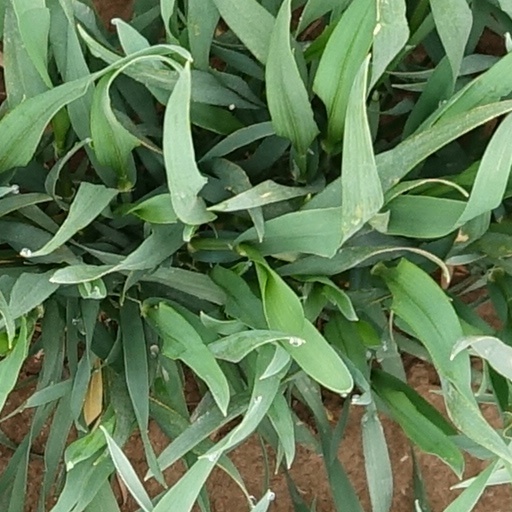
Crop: wheat